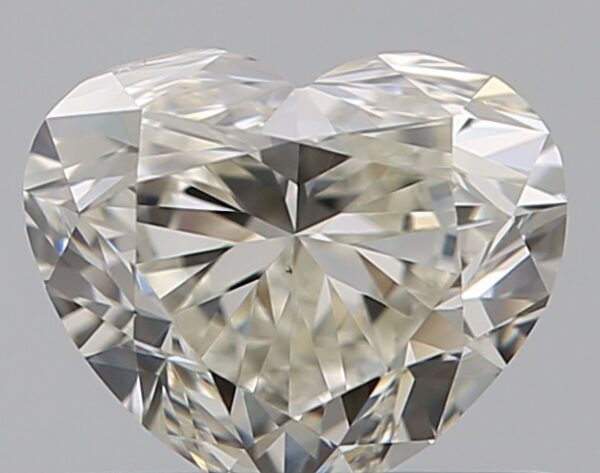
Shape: heart
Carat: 0.51
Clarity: VS1
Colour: J
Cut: VG
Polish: EX
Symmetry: GD
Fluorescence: N
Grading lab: GIA
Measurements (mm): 4.52 x 5.36 x 3.22